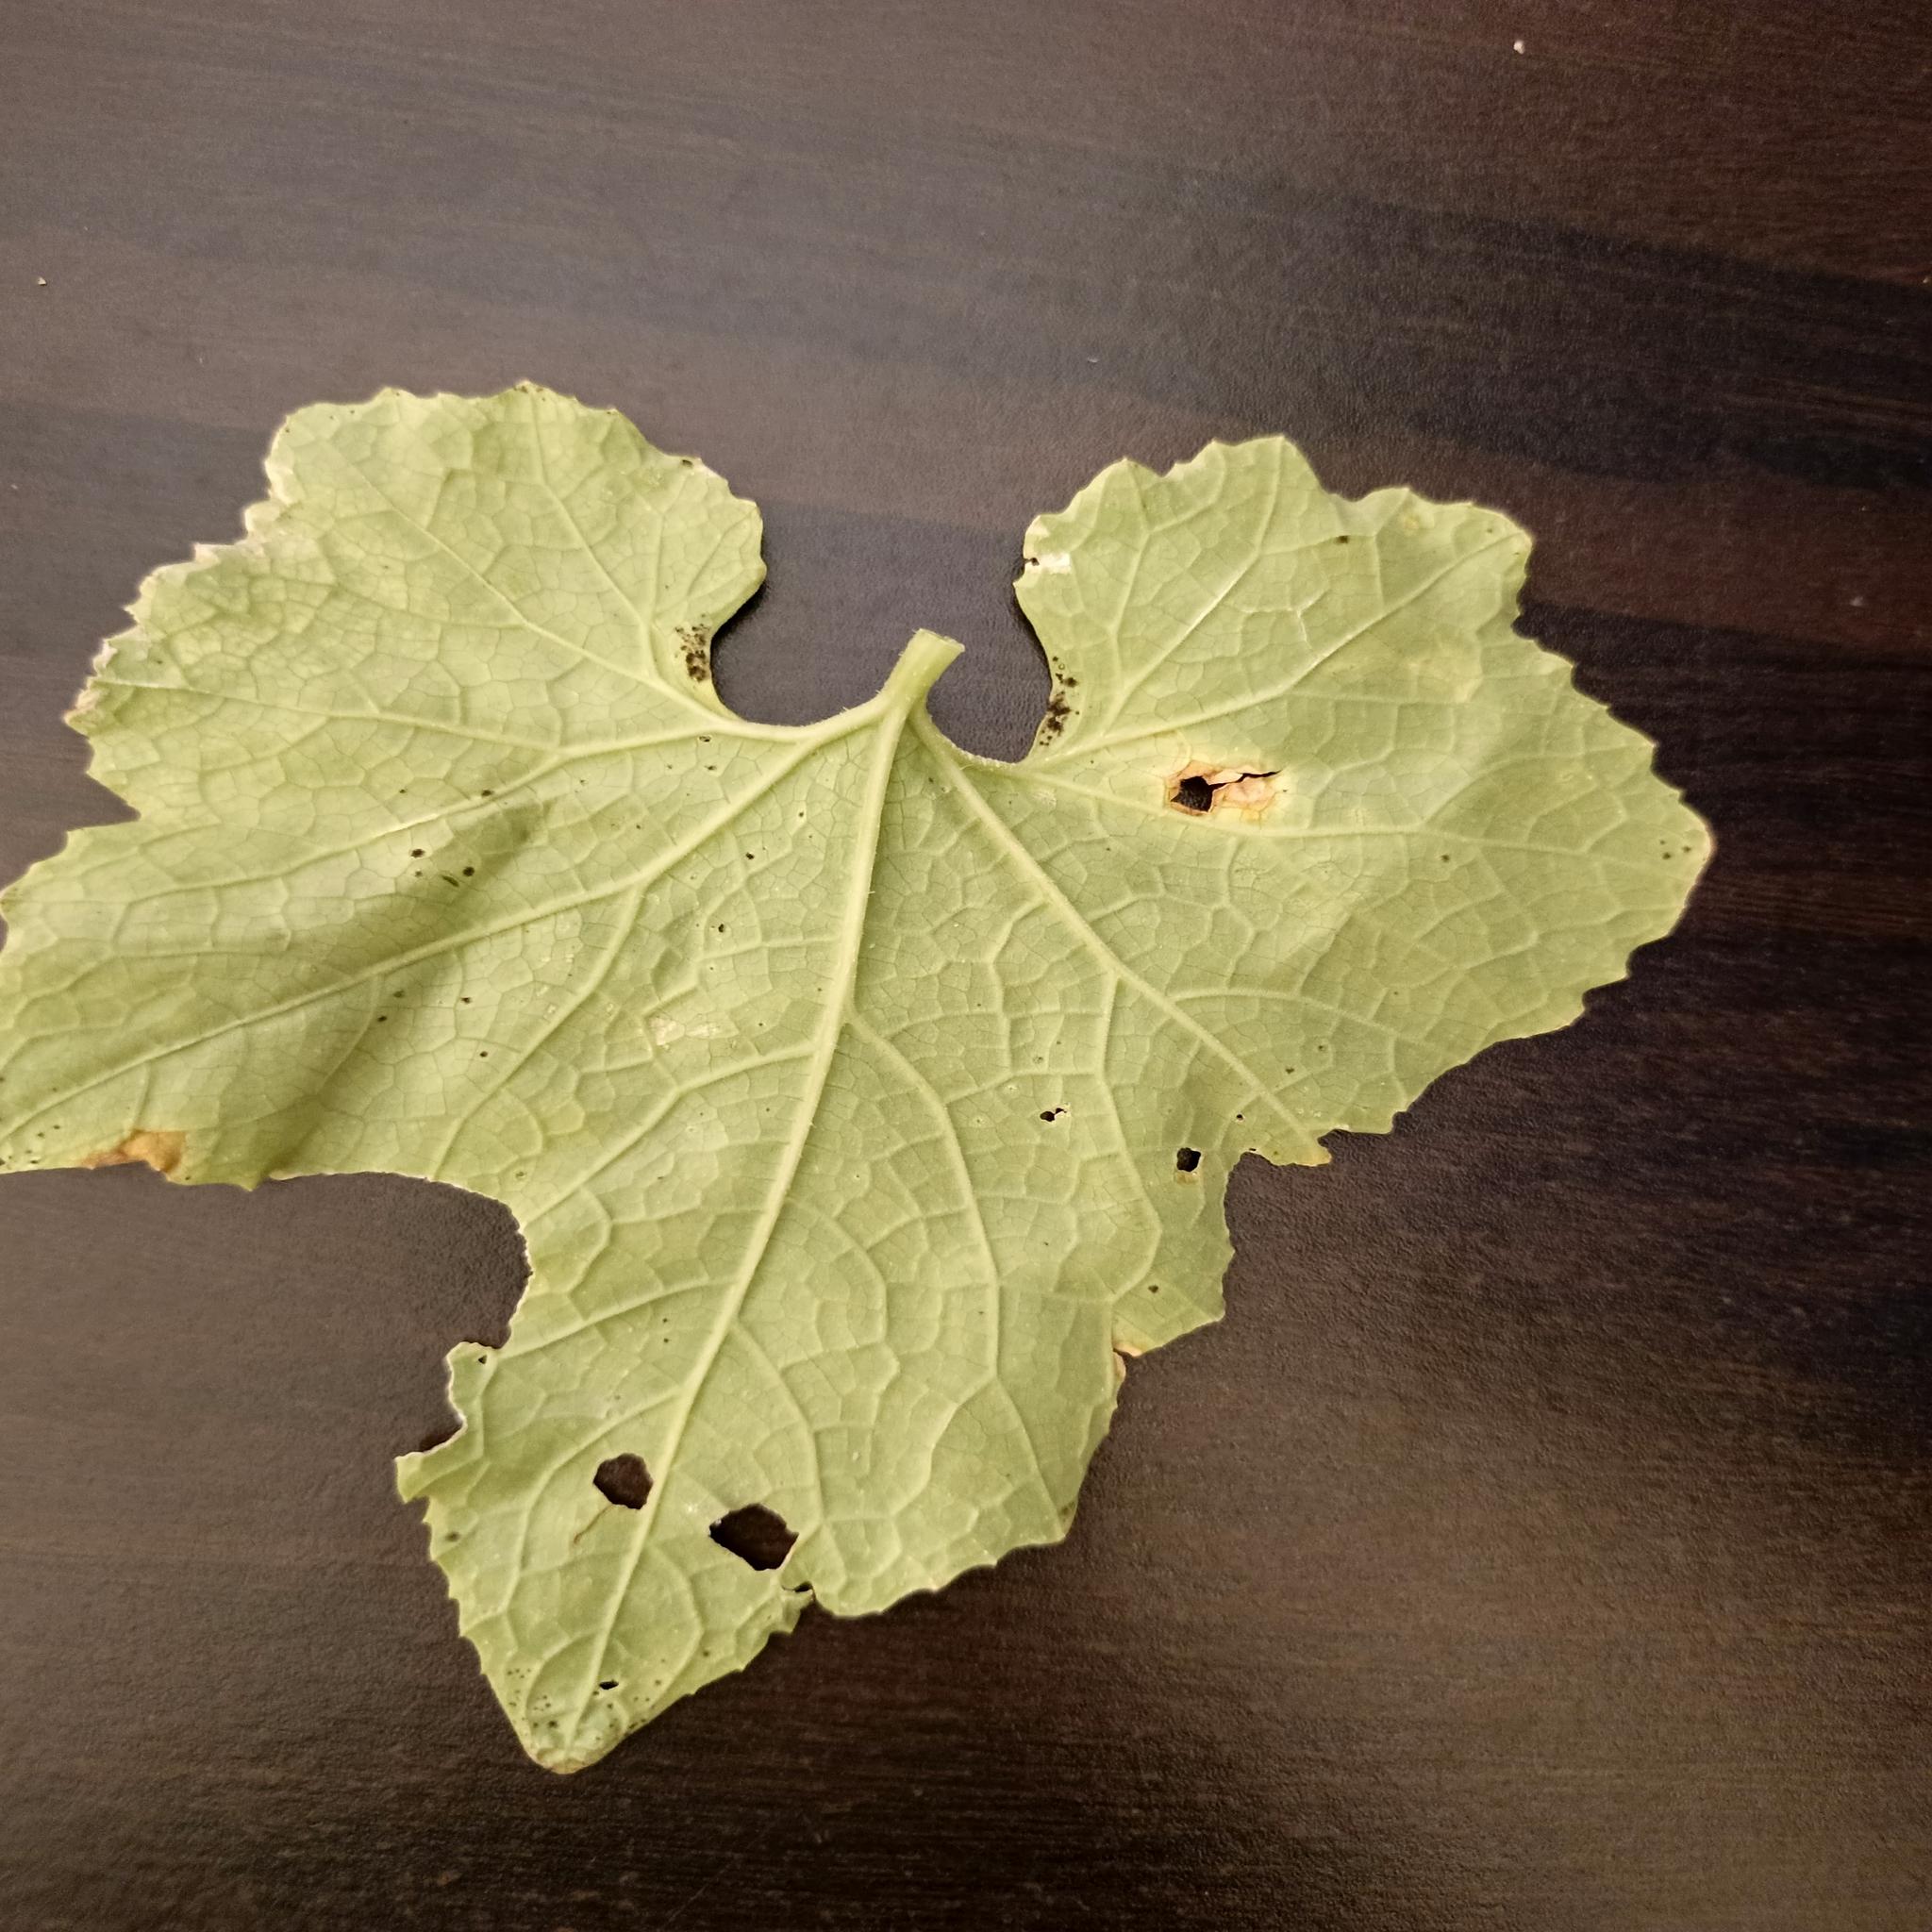
Label: Downy mildew